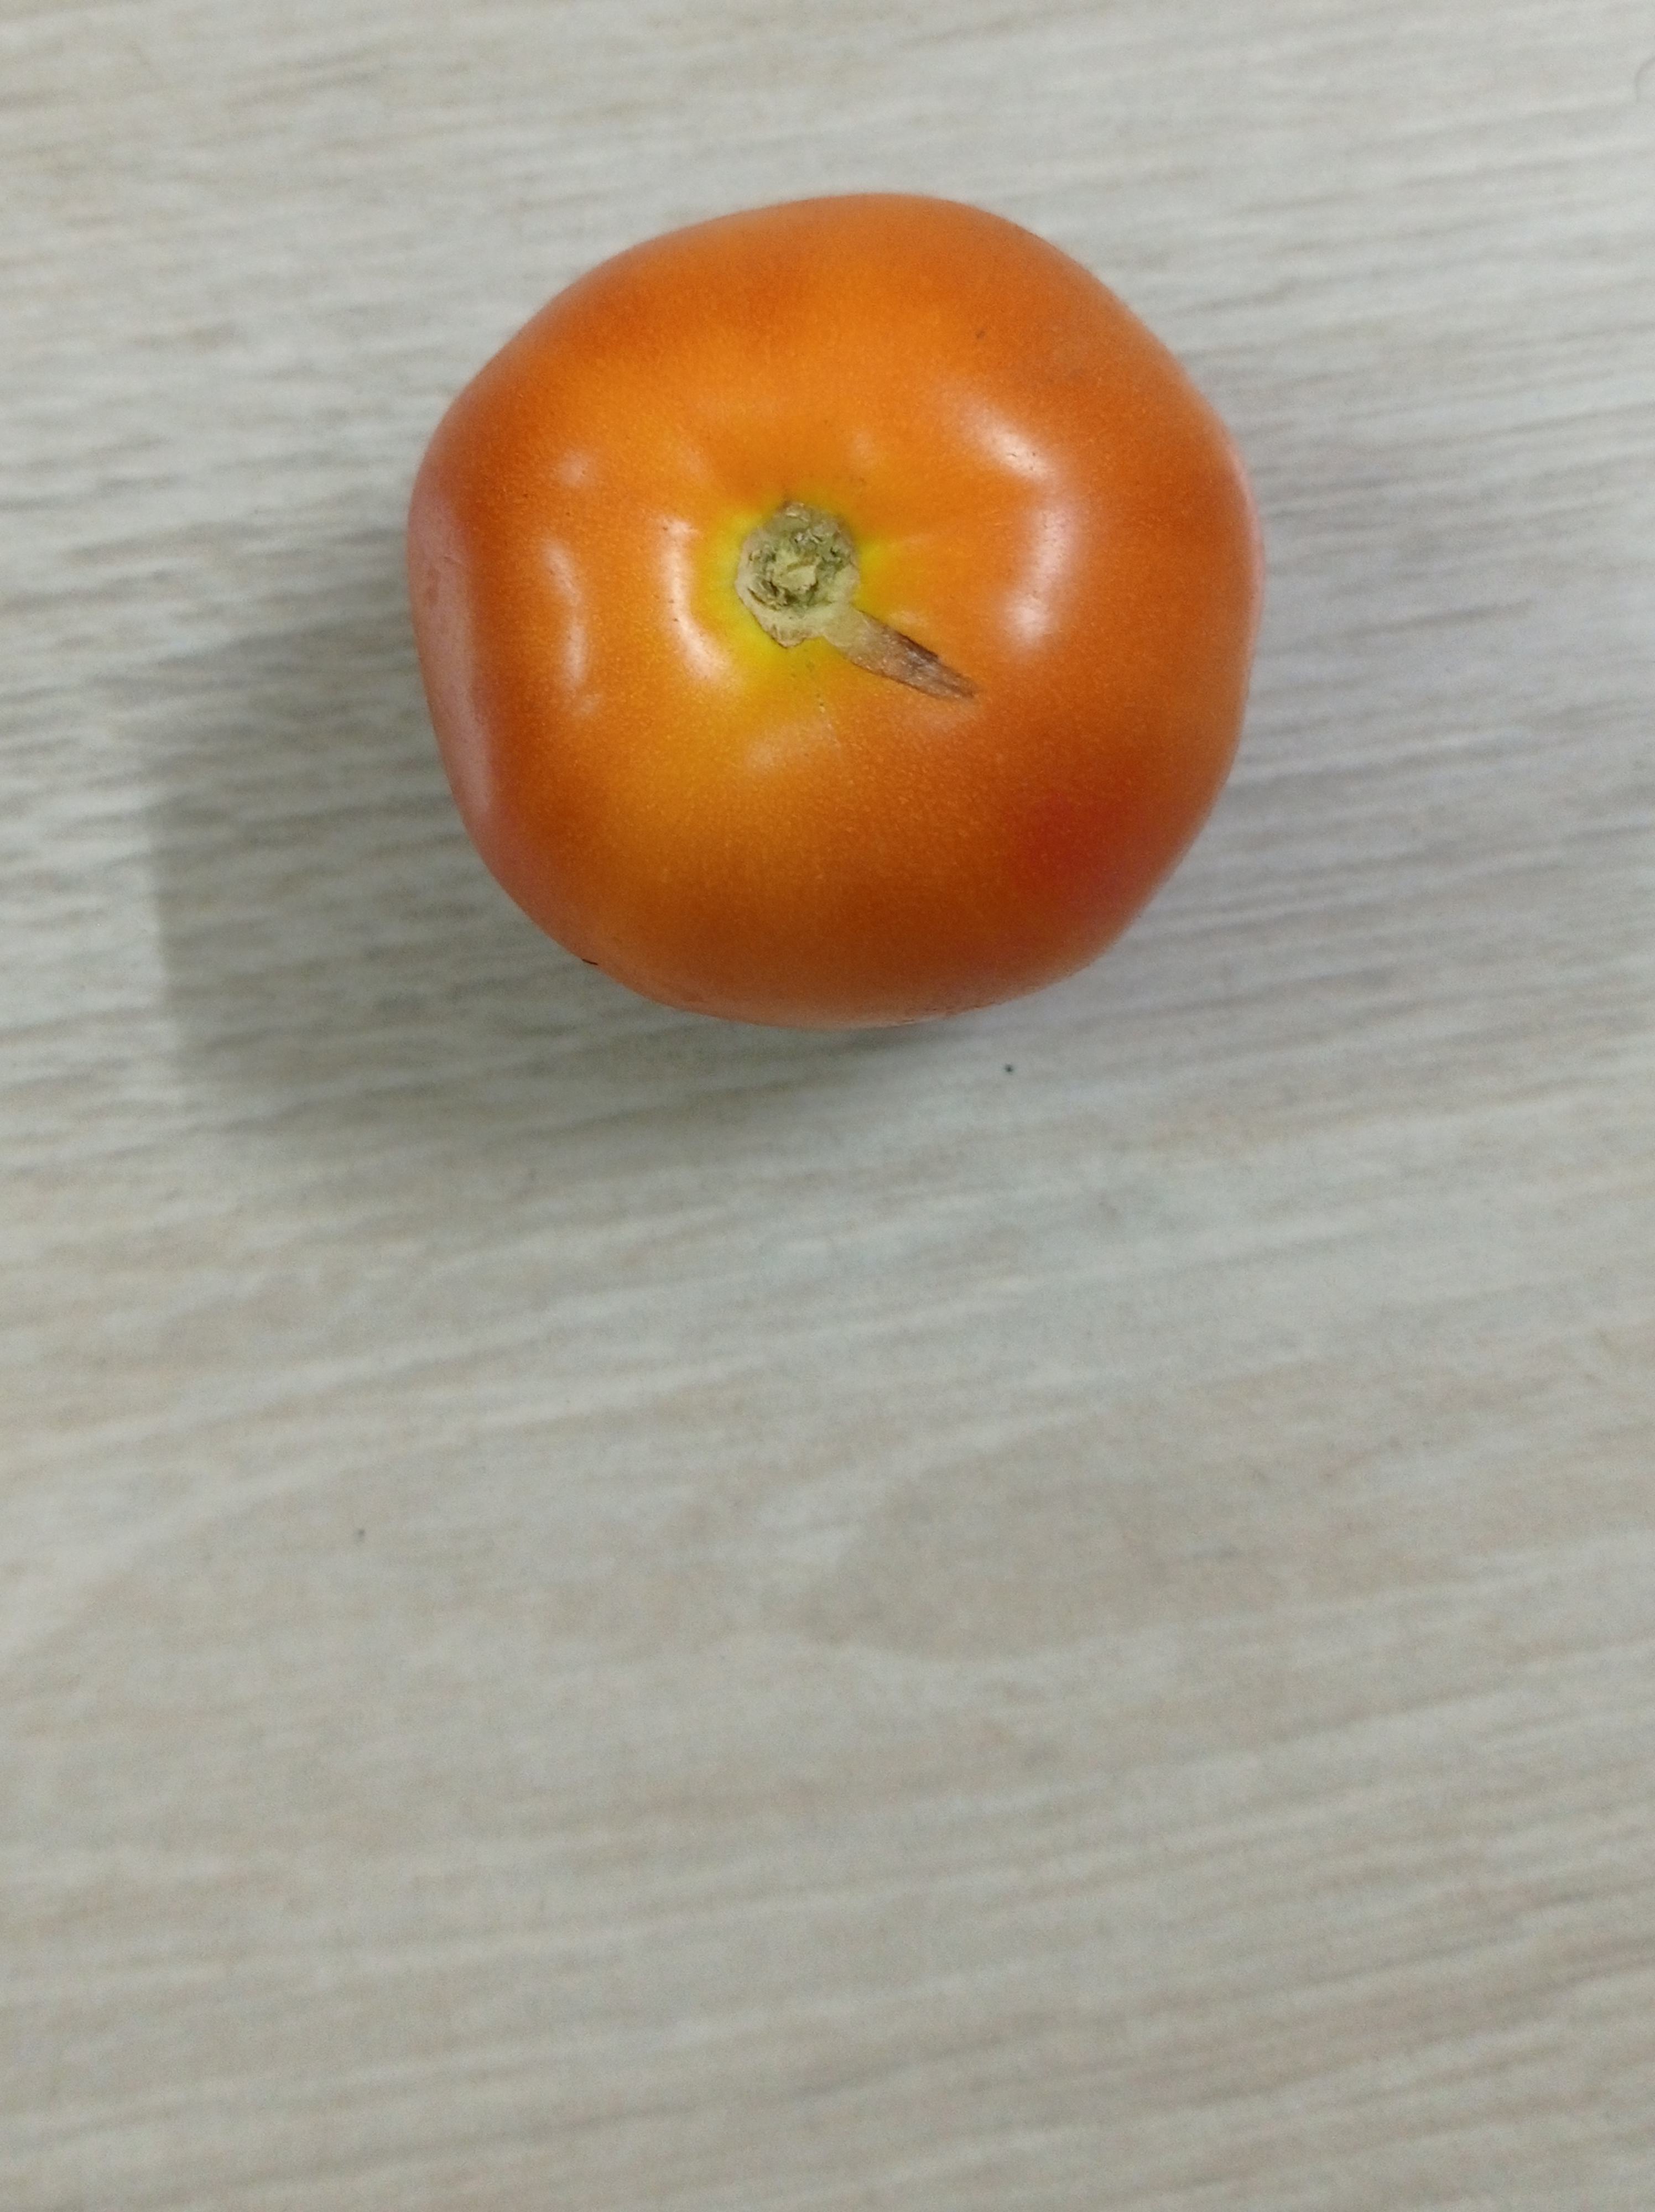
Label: Fresh